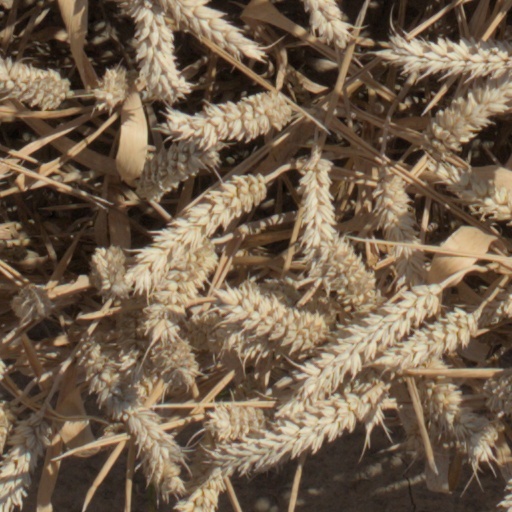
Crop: wheat